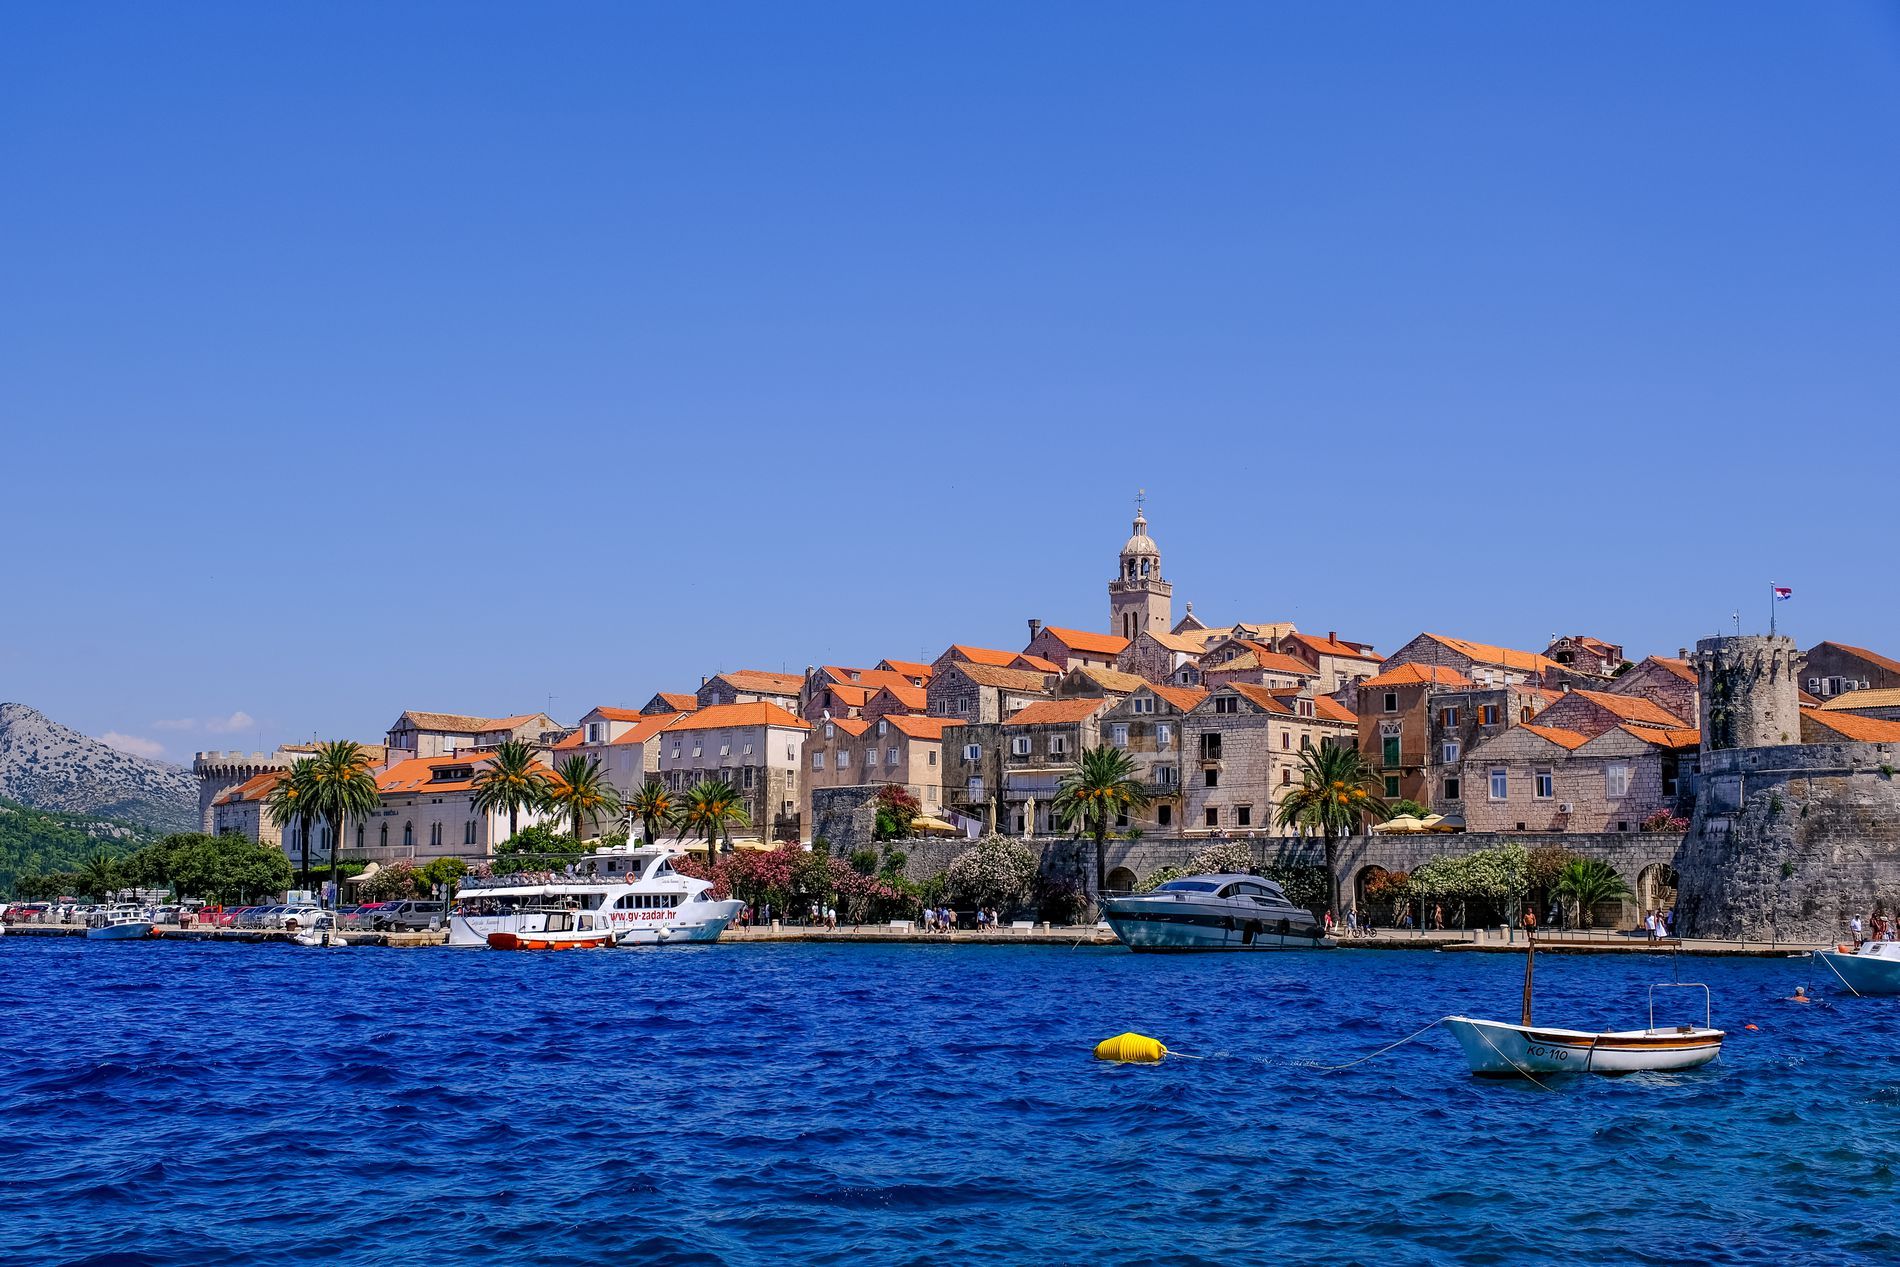
Cityscape and harbor
A picture of the city, with houses, a grass area, and a sea in the foreground with yachts and boats. The sky appears clear.
The colors are many and overlapping, but the blue color is overwhelming due to the presence of the sky and the sea.The lighting is good due to the timing of the photo. The atmosphere is civil.
Labels: Water, Waterfront, Architecture, Building, Cityscape, Urban, City, Boat, Transportation, Vehicle, Nature, Outdoors, Scenery, Person, Neighborhood, Car, Spire, Tower, Sea, Watercraft, Countryside, Harbor, Pier, Yacht, Rural, Village, Housing, Metropolis, House, Landscape, Marina, Roof, Downtown, Lake, sky, boat, grass area, SEA
Camera: FUJIFILM X-S10
Lens: SIGMA 18-50mm F2.8 DC DN | Contemporary 021
Aperture: F6.4
Exposure: 1/1000 sec
ISO: 160
Focal length: 28.3 mm